Geraldine Quinn

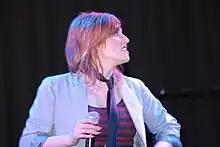
Quinn in 2007 performing at Trades Hall, Melbourne

Geraldine Mary Quinn is an Australian songwriter, guitarist, singer, comedian, and actor based in Melbourne. She has performed solo shows at many arts and comedy festivals, including "Hex And The City" in Adelaide, Melbourne, and the Edinburgh Festival Fringe (2009), and "Queen Bitch" at the 2018 Melbourne International Comedy Festival.